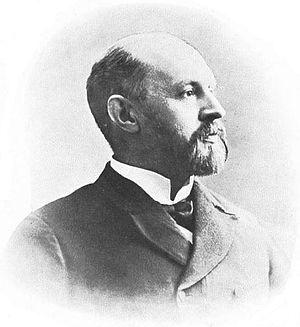
Jules-Paul Tardivel, journaliste et romancier ultramontain, a été l'un des premiers québécois à préconiser l'indépendance du Québec et l'instauration d'une république canadienne-française.